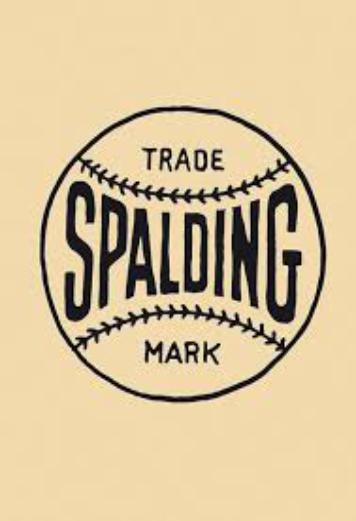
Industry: Sports